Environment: real
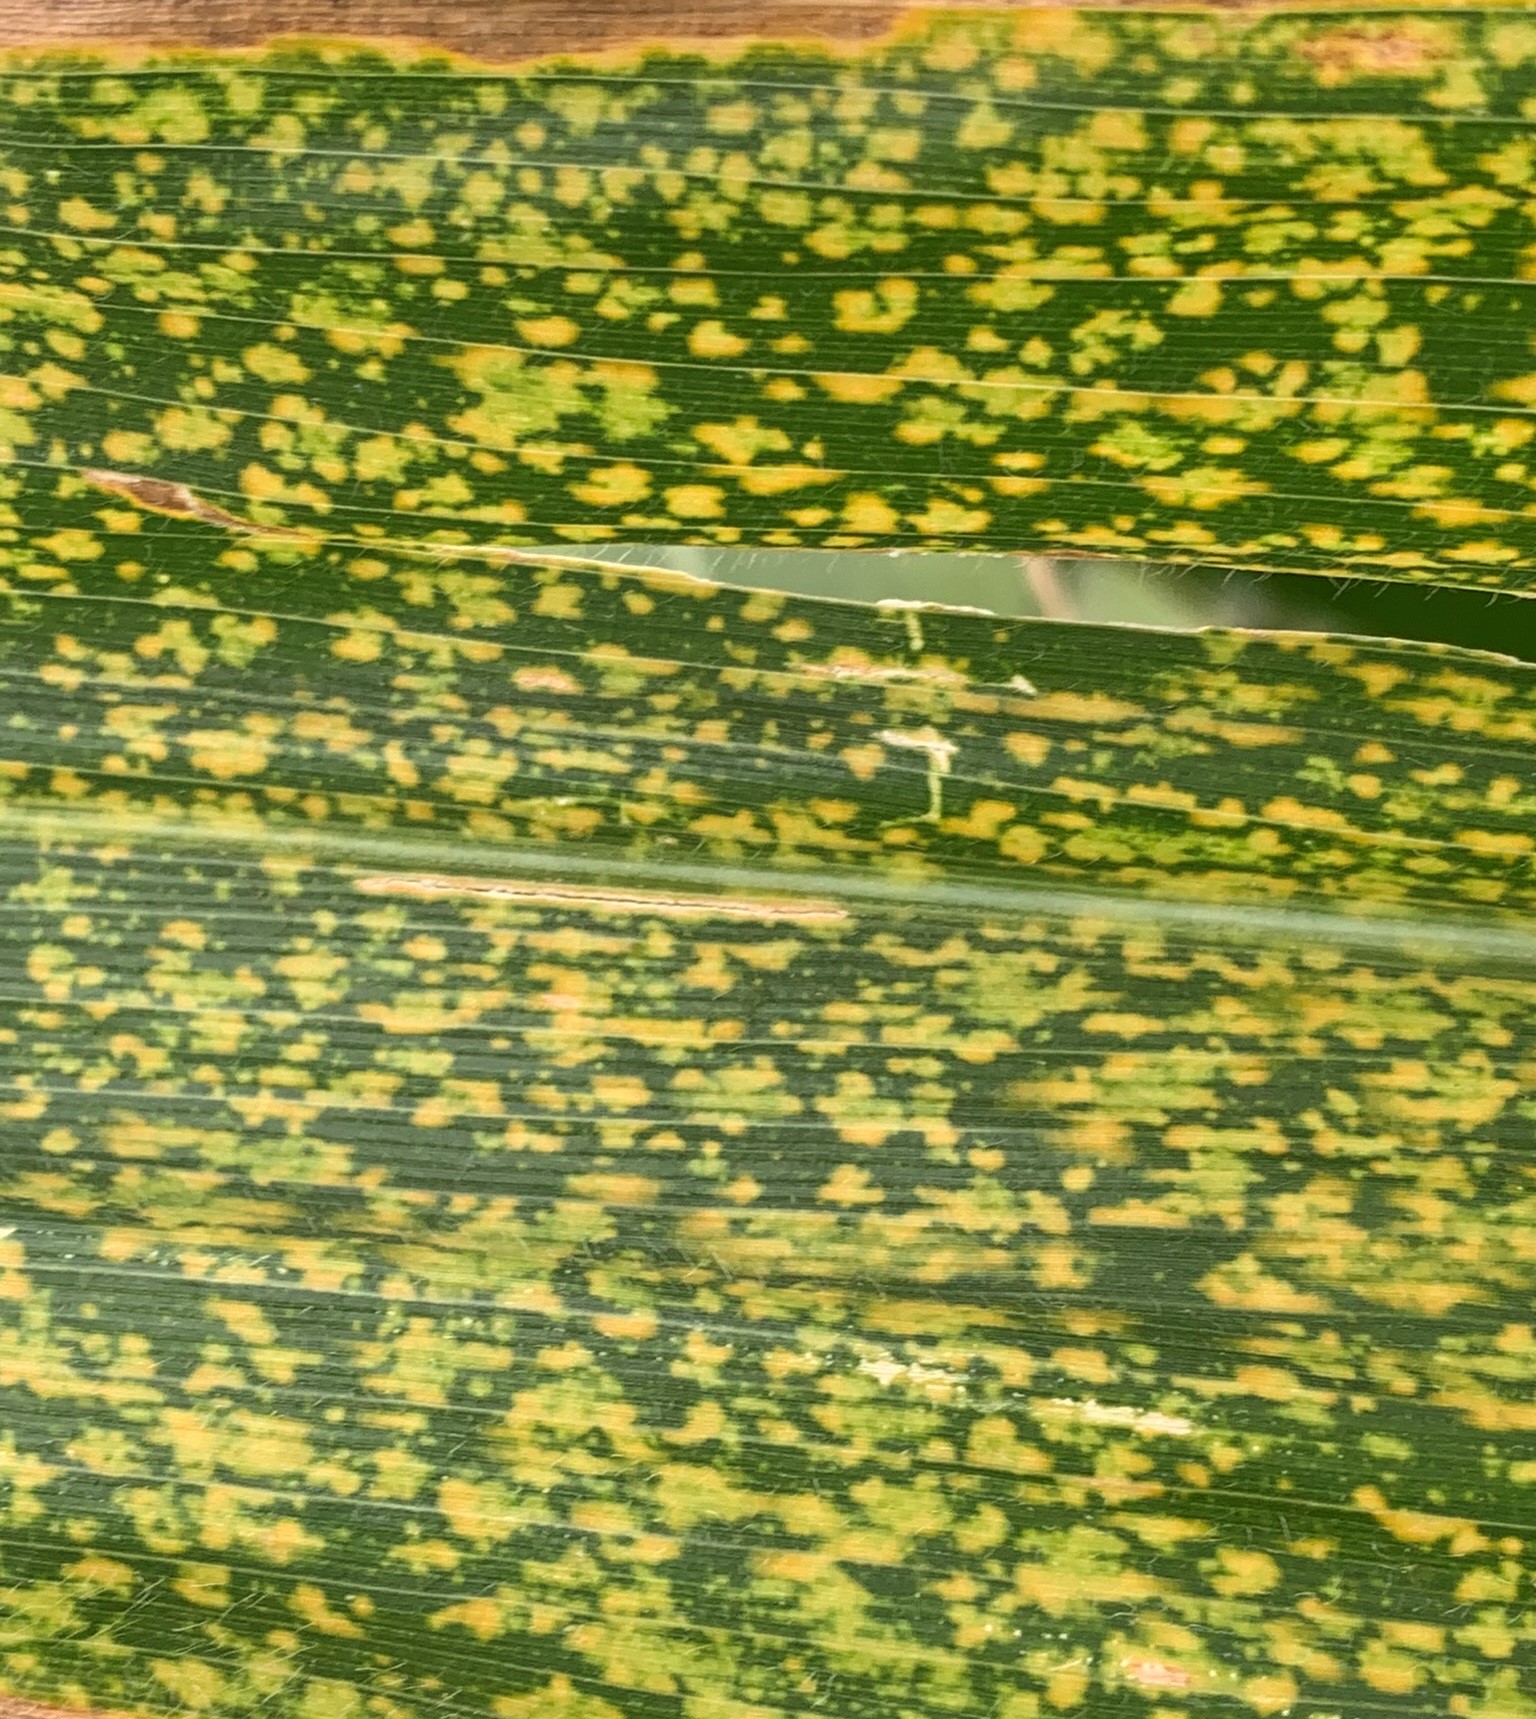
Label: lethal_necrosis